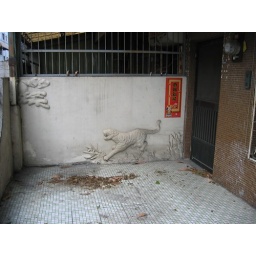
A white tiger is chased into a corner by a dusty swirl of leaves